Mel Fisher

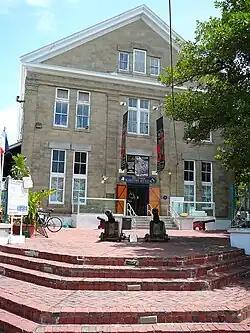

The site of the wreckage of the "Atocha", called "The Bank of Spain" (a sandy area 22 feet deep and within 200 yards of the anchor location), is still being worked on and treasures are slowly being recovered.